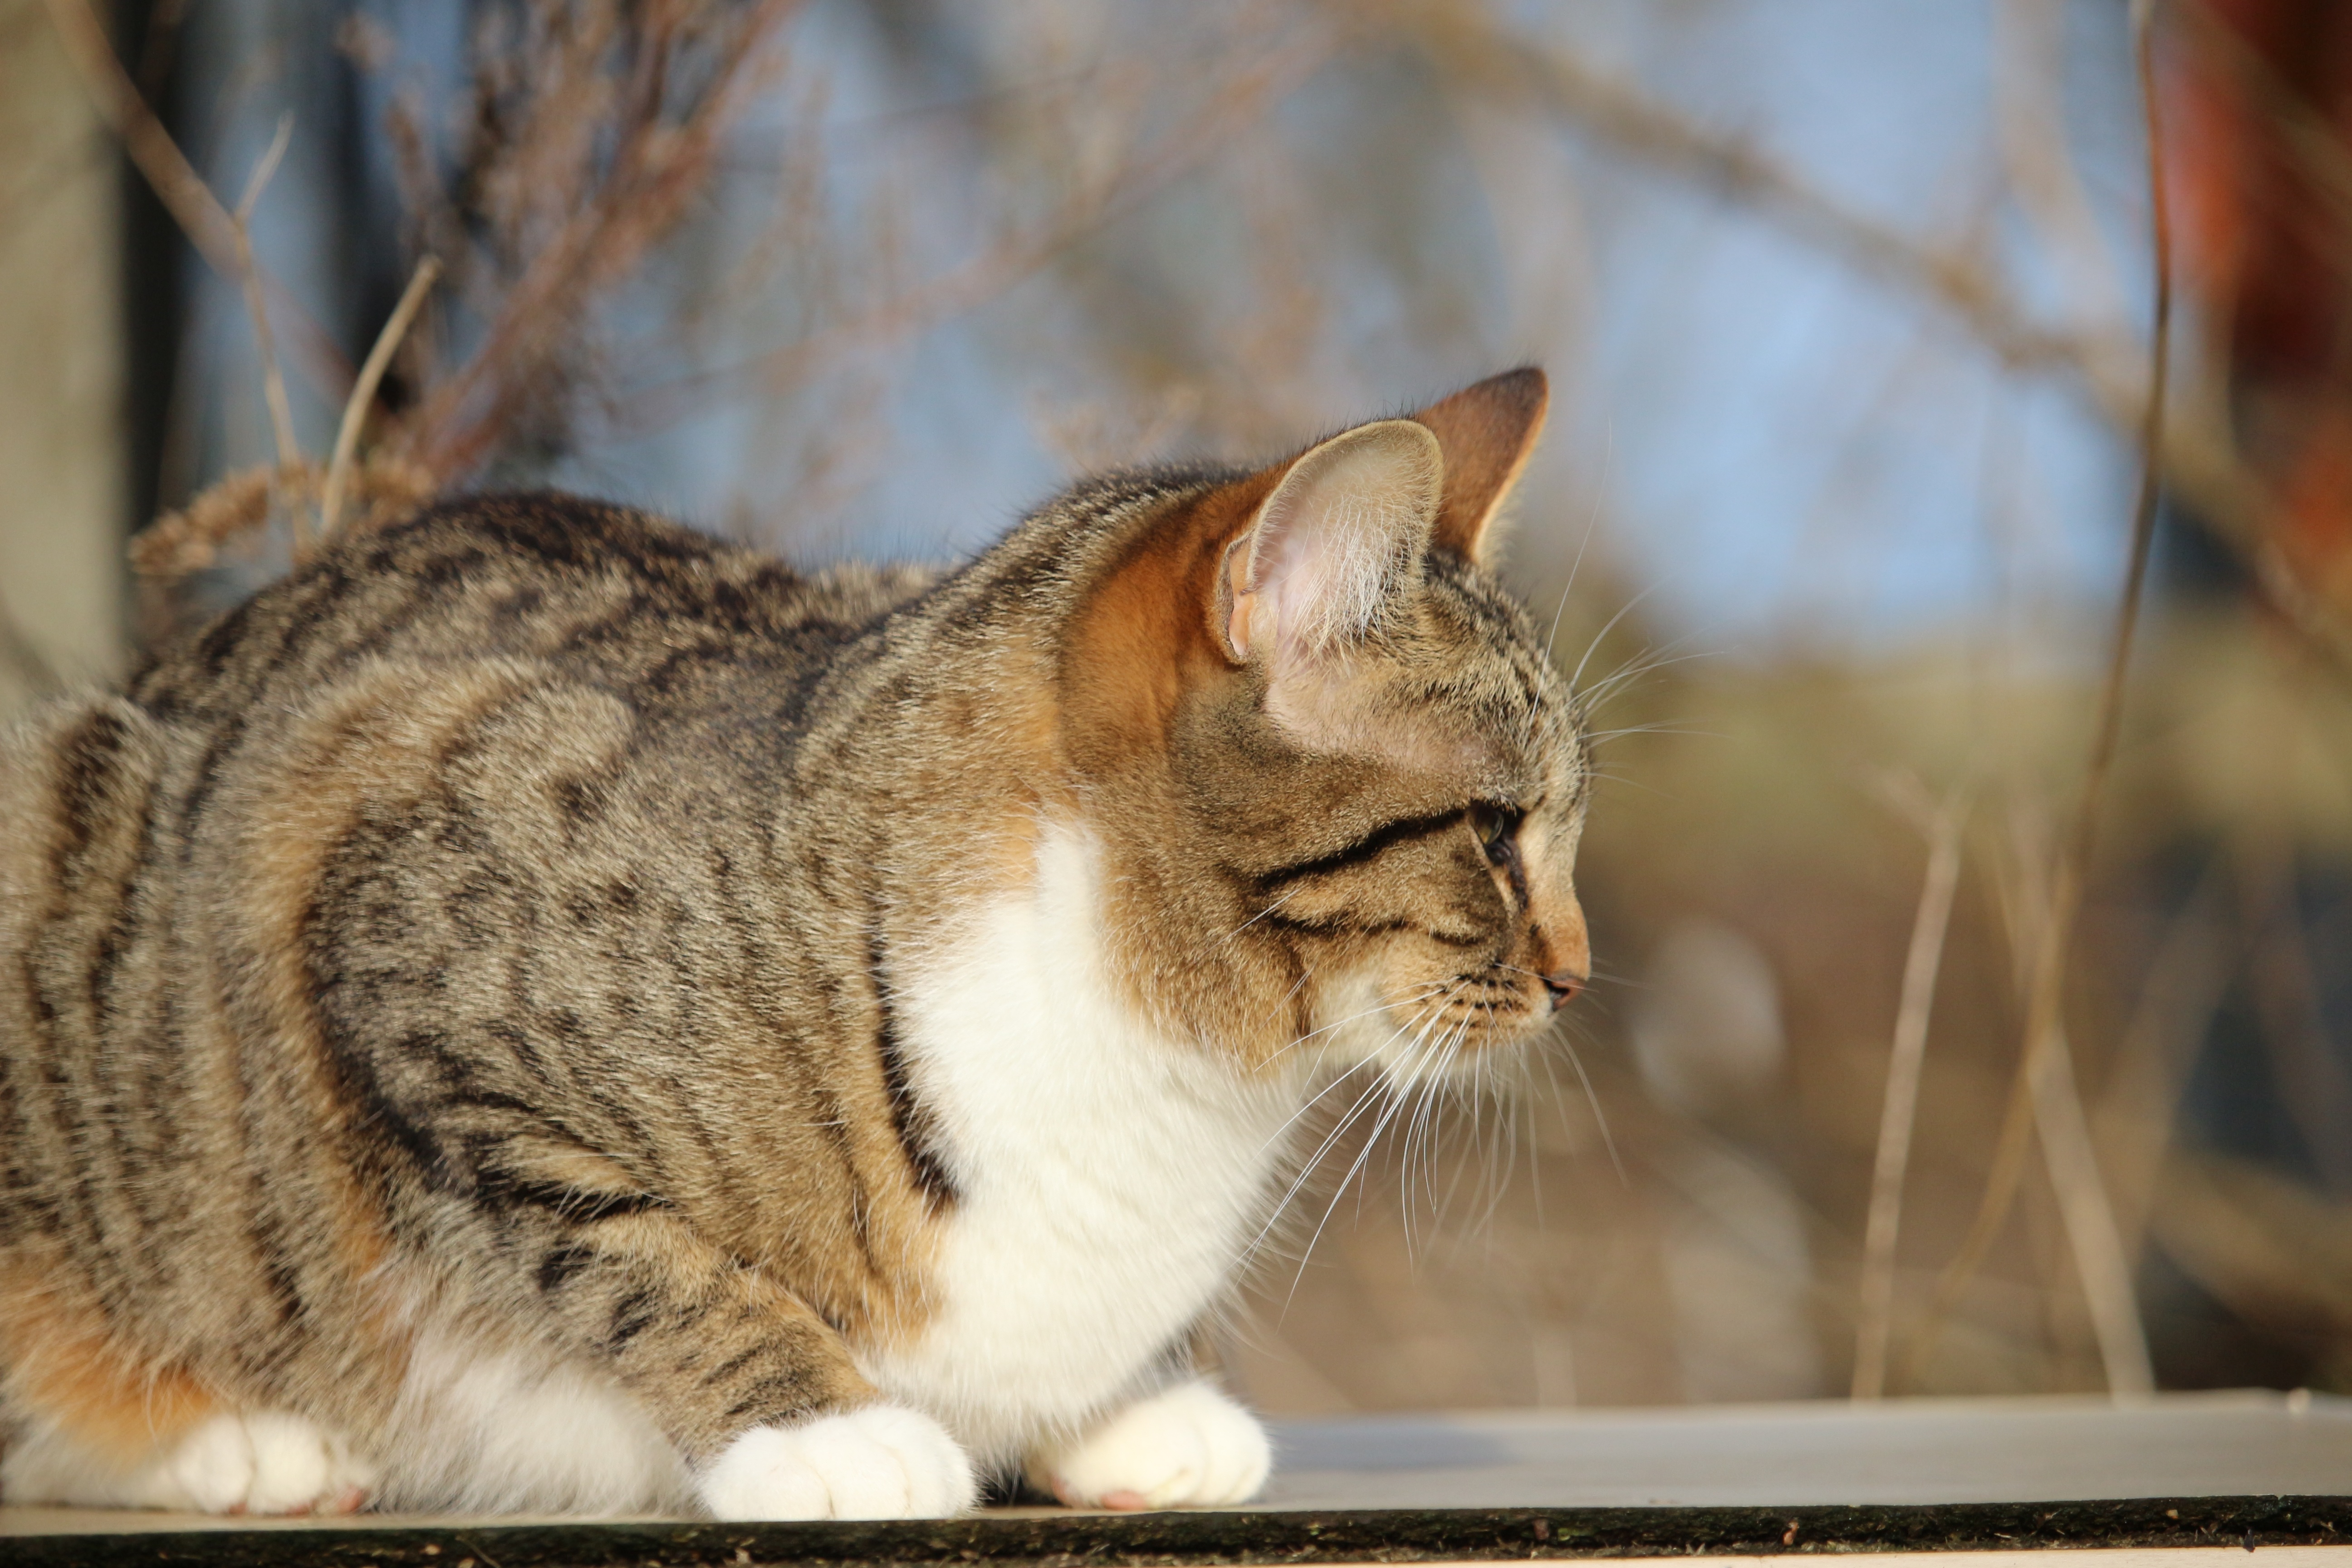
grass, kitten, cat, mammal, fauna, whiskers, vertebrate, mieze, domestic cat, mackerel, young cat, tabby cat, european shorthair, wild cat, small to medium sized cats, cat like mammal, domestic short haired cat, pixie bob, rusty spotted cat